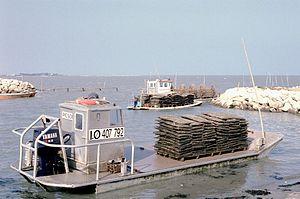
Un chaland (ou plate) ostréicole, sur une cale de mise à l'eau, chargé de poches à huitres pleines. Bassin ostréicole de Marennes-Oléron, Île d' Oléron, La Baudissière (Route des Huitres), Charente Maritime, France.
Le bassin de Marennes-Oléron est une région naturelle de la Charente-Maritime et une aire de production ostréicole de plus de 30 km² dans le sud-ouest de la France, entre les estuaires de la Charente et de la Gironde et sur une partie de l'île d'Oléron.